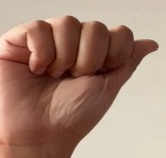
ASL sign: A